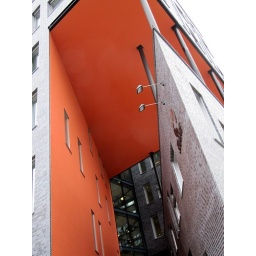
Some sort of office building or something in what seemed to be a redeveloped industrial waterfront area of Malmo.